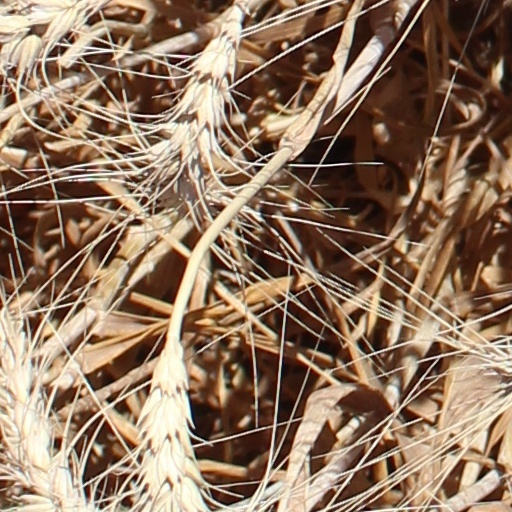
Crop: wheat